Lord Lieutenant of Ireland

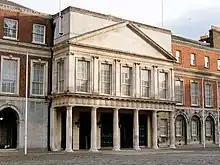
The Viceregal Apartments in Dublin Castle – the official 'season' residence of the Lord Lieutenant

Prior to the Act of Union 1800 which abolished the Irish parliament, the Lord Lieutenant formally delivered the Speech from the Throne outlining his Government's policies. His Government exercised effective control of parliament through the extensive exercise of the powers of patronage, namely the awarding of peerages, baronetcies and state honours. Critics accused successive viceroys of using their patronage power as a corrupt means of controlling parliament. On one day in July 1777, Lord Buckinghamshire as Lord Lieutenant promoted 5 viscounts to earls, 7 barons to viscounts, and created 18 new barons. The power of patronage was used to bribe MPs and peers into supporting the Act of Union 1800, with many of those who changed sides and supported the Union in Parliament awarded peerages and honours for doing so.